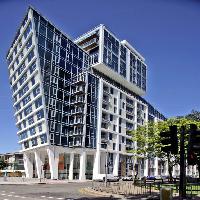
Weather: sun or clear